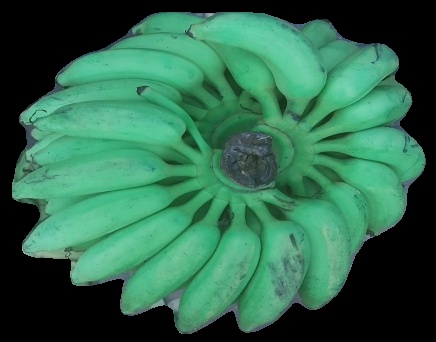
Variety: elakki-bale
Grade: grade2